Buddhist mythology

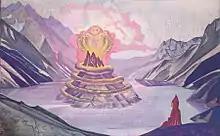
Nicholas Roerich's "Nagarjuna Conqueror of the Serpent" depicting the Mahayana origin myth of the prajñaparamita sutras.

Buddhist traditions contain large numbers of stories and spiritual narratives in addition to the above. These are often simple moral fables, similar to Jātakas. In some cases, mythic complexes can be discerned that have no counterparts in the orthodox texts, but are found widely in popular culture. Various figures other than the Buddha appear in these myths, including Buddhist kings, important monastics and saints, as well as heavenly beings or gods (devas).